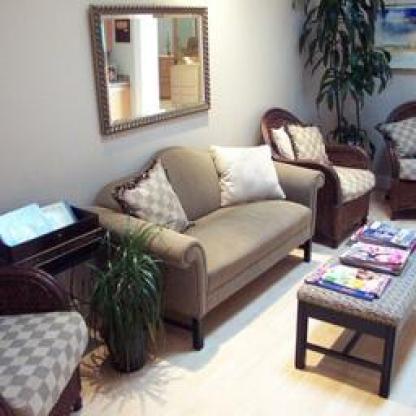
Scene: Indoor